Kinky Friedman

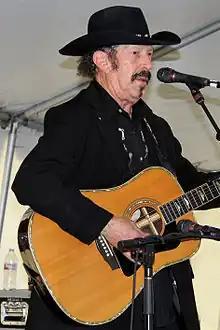
Friedman performing at the 2013 Texas Book Festival

Richard Samet "Kinky" Friedman (November 1, 1944 – June 27, 2024) was an American singer, songwriter, novelist, humorist, politician, and columnist for "Texas Monthly", who styled himself in the mold of popular American satirists Will Rogers and Mark Twain.